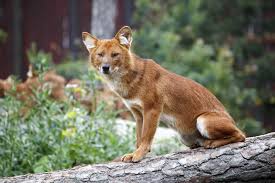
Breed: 209-n000043-dhole